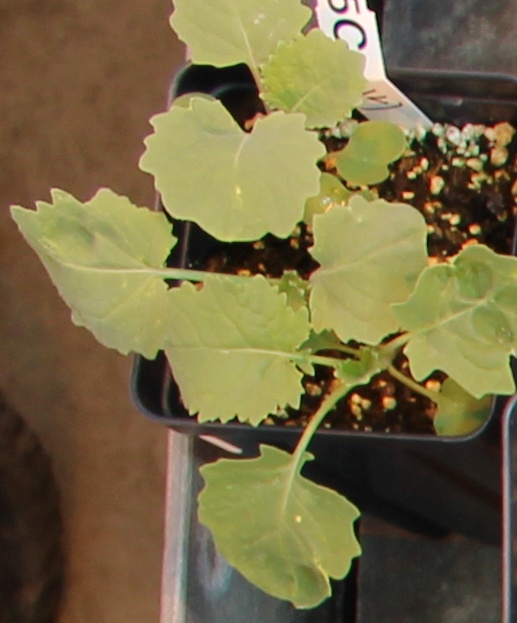
Label: Canola